British Rail Class 66

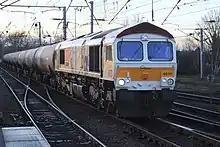
GB Railfreight 66721 passes through Ipswich with a train of tank wagons.

GB Railfreight initially leased seventeen Class 66/7 locomotives, before increasing its fleet to 32. During April 2006 five more low-emission locomotives (numbered 66718-722) were delivered, liveried for use on the Metronet/Transport for London contracts. A further order for five more locomotives (66723-727) was delivered in early 2007, and another five locomotives (66728–732) in April 2008. 66733-746 are formed of Class 66s from Direct Rail Services, Freightliner and Colas Rail. In 2011 66720 was painted in a special "Rainbow" livery. In June 2012, 66734 derailed at Loch Treig whilst working 6S45 North Blyth–Fort William and was consequently cut up on site and scrapped.